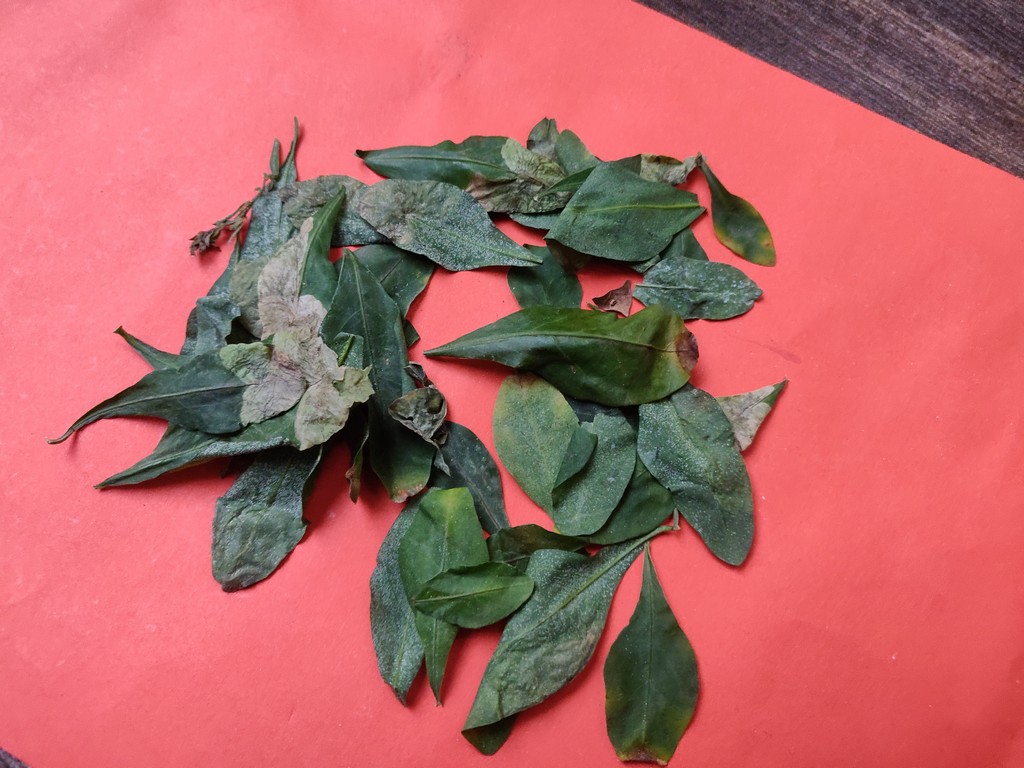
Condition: Unhealthy
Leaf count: multiple
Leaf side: unknown